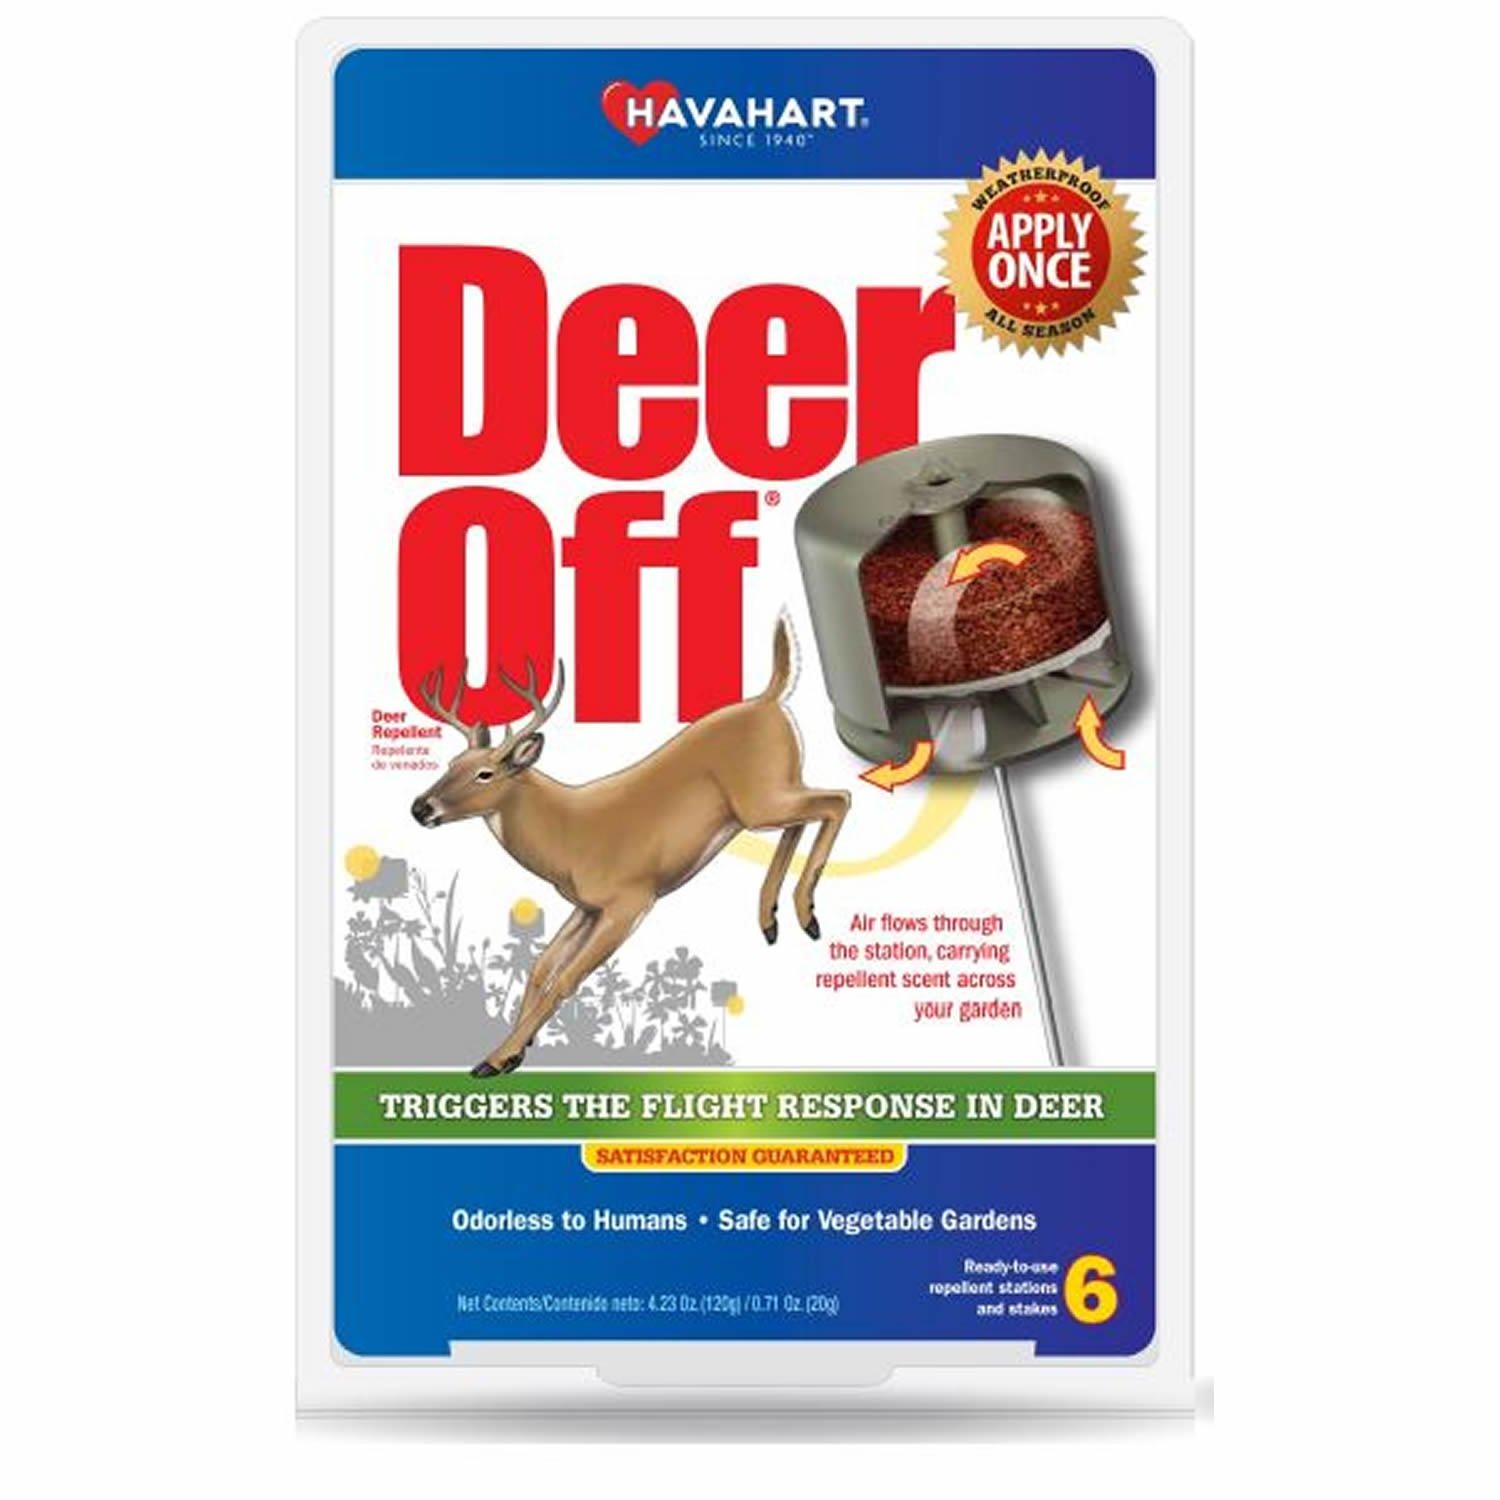
Item Name: Havahart DO5600-6 Deer Off Weatherproof Deer Repellent, 6 Count
Bullet Point 1: Weatherproof
Bullet Point 2: Odorless to humans
Bullet Point 3: Safe for vegetable gardens
Bullet Point 4: One application lasts all season
Bullet Point 5: 6 ready-to-use repellent stations and stakes
Value: 6.0
Unit: Count

Price: 25.82